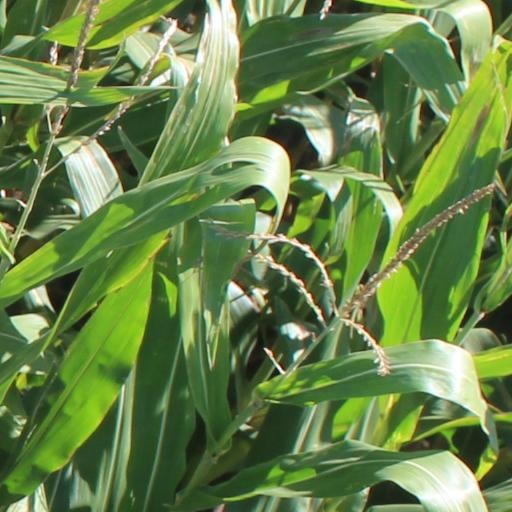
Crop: maize; corn